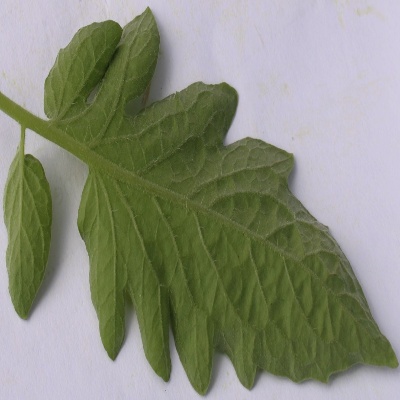
Crop: Tomato
Condition: healthy